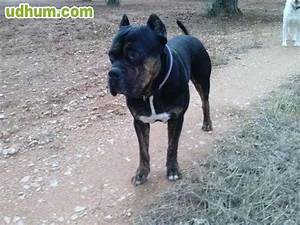
Label: cane